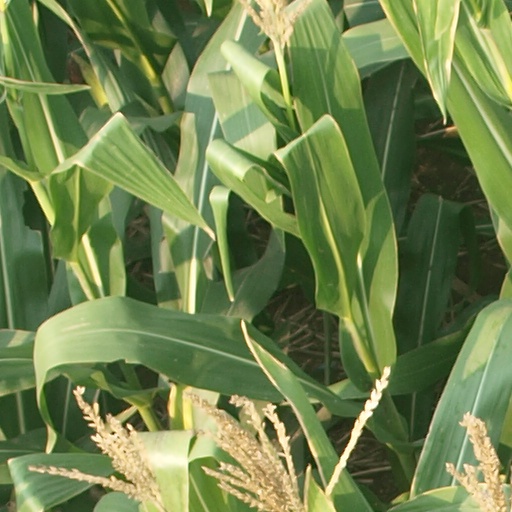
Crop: maize; corn